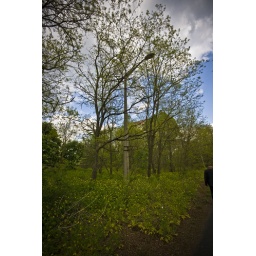
Owergrown road lamp in Pripyat